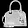
Label: Bag